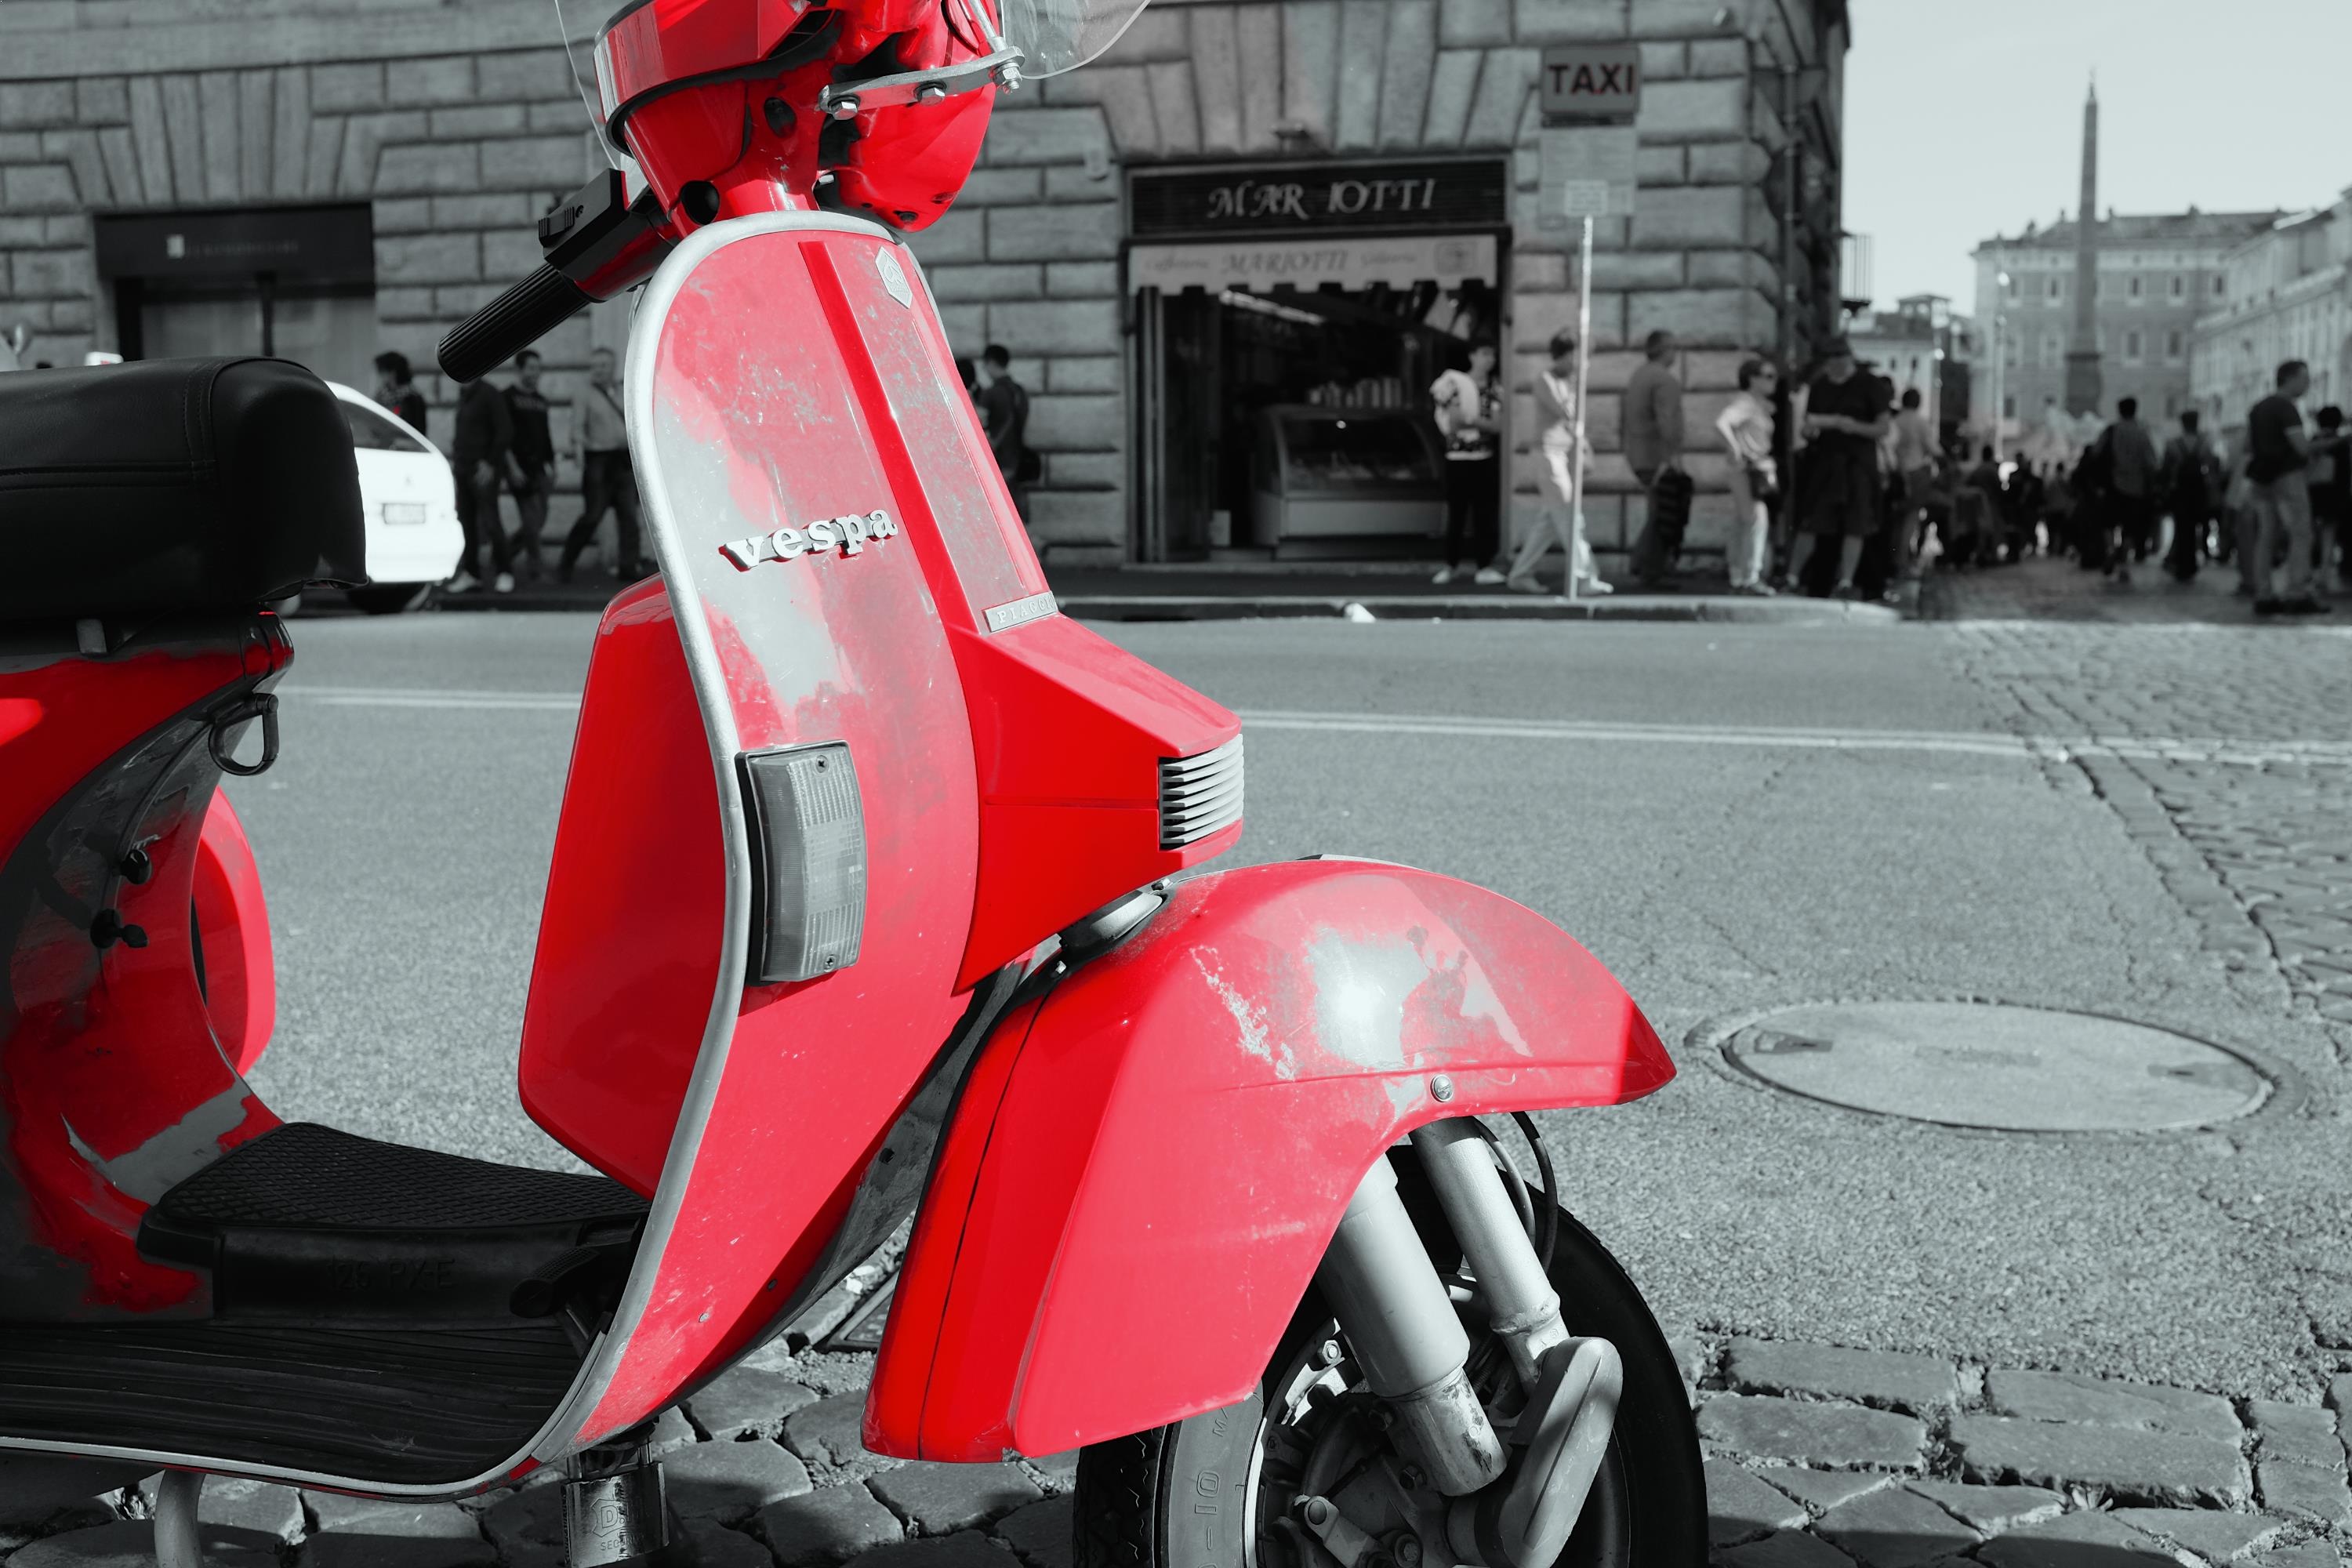
road, street, car, sidewalk, city, urban, red, vehicle, motorcycle, moped, scooter, vespa, motorcycling, automobile make